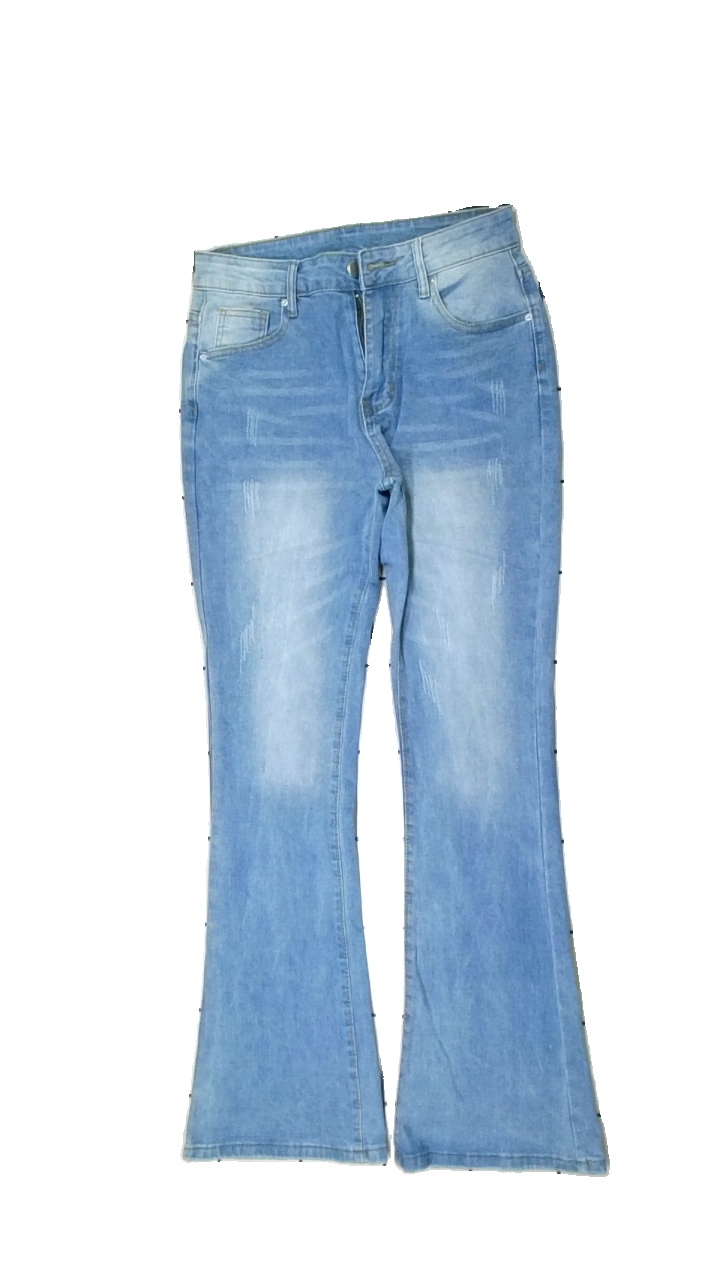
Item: Jeans (Ladies)
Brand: Missing
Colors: Blue
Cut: Regular
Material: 100% cotton
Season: All
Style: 70s
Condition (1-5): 4
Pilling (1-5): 5
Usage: Reuse
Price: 50-100